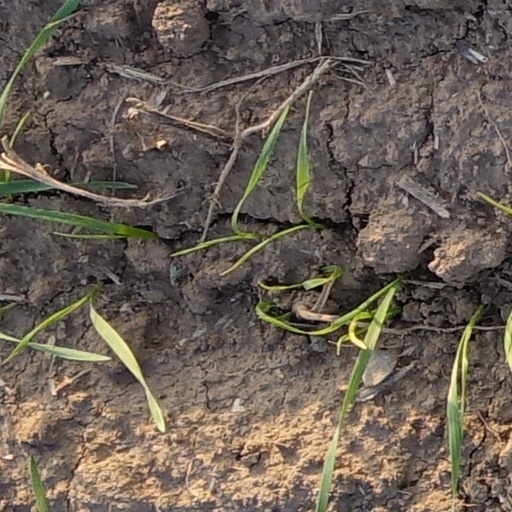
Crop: wheat